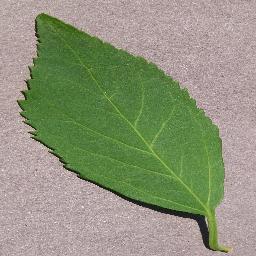
Label: Cherry___healthy